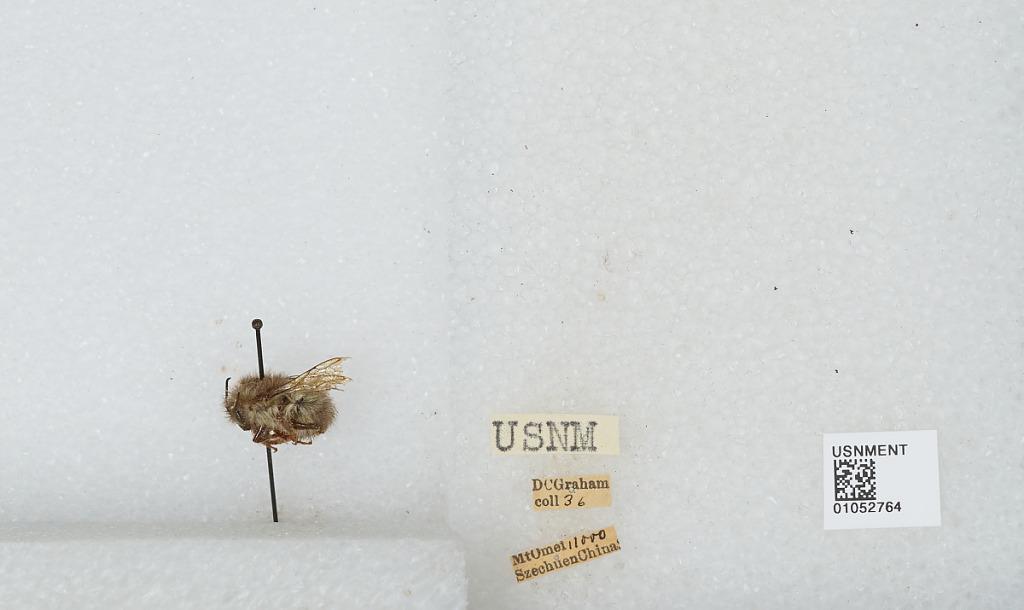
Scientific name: Bombus sp.
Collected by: D. Graham
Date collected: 1936--
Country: China
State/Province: Sichuan
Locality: Mt Emei